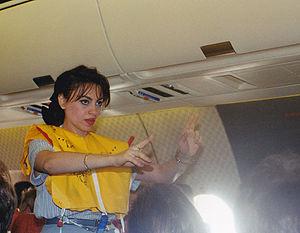
Un gilet de sauvetage appelé aussi « brassière de sauvetage » est un dispositif qui permet à une personne, en cas de chute dans l'eau, de flotter plus facilement.